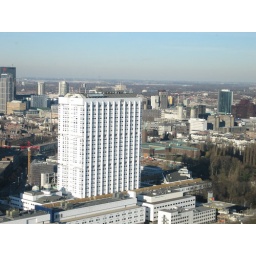
that big white building is the largest hospital in the netherlands